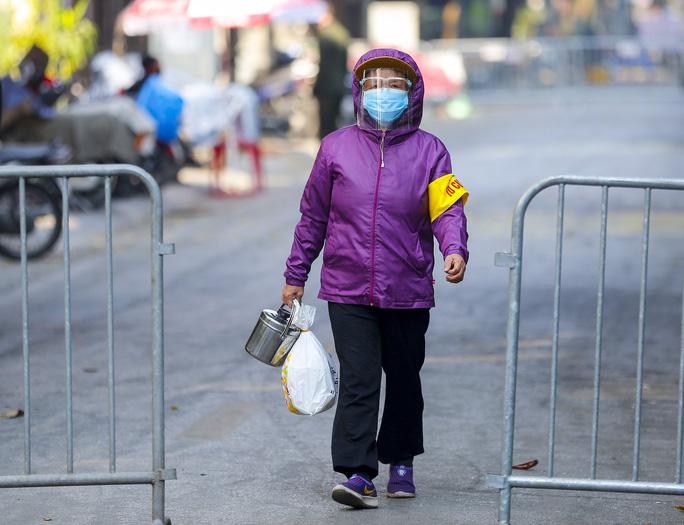
người phụ nữ mặc áo khoác màu tím đang chuẩn bị bước qua hai cái hàng rào